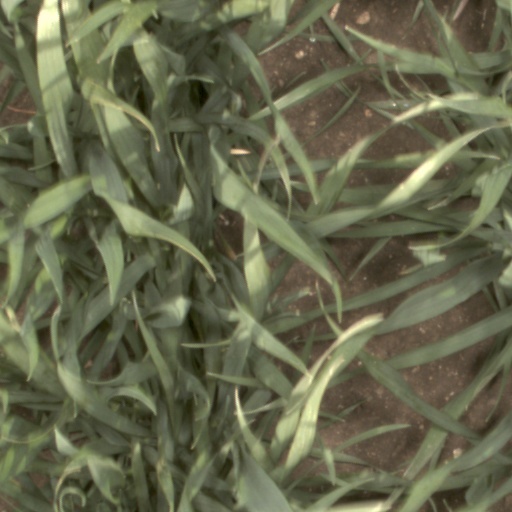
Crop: wheat